List of Empire ships (Co–Cy)

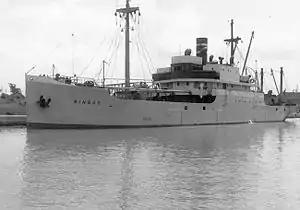
"Ringås"

"Empire Congress" was a 1,442 GRT cargo ship which was built by Deutsche Werft, Hamburg. Launched in 1922 as "Arcadia". Sold in 1934 to Kohlen-Import und Poseidon Schiffahrt, Königsberg and renamed "Elbing". Seized in May 1945 in the River Elbe. To MoWT and renamed "Empire Congress". Allocated in 1946 to Norway, to Norwegian Government and renamed "Brunes". Sold in 1947 to R Mithassel, Norway, and renamed "Skuld". Sold in 1948 to Birger Ekerholt, Norway and renamed "Ringås". Sold in 1958 to C T Trapezountios, Liberia and renamed "Los Mayas". Renamed "Francisco Morazan" in 1959. Ran aground on 29 November 1960 at South Manitou Island, Lake Michigan. Salvage commenced on 8 December 1960 but was abandoned due to bad weather, ship declared a total loss.